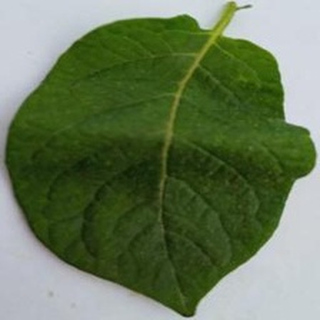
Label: healthy_potato